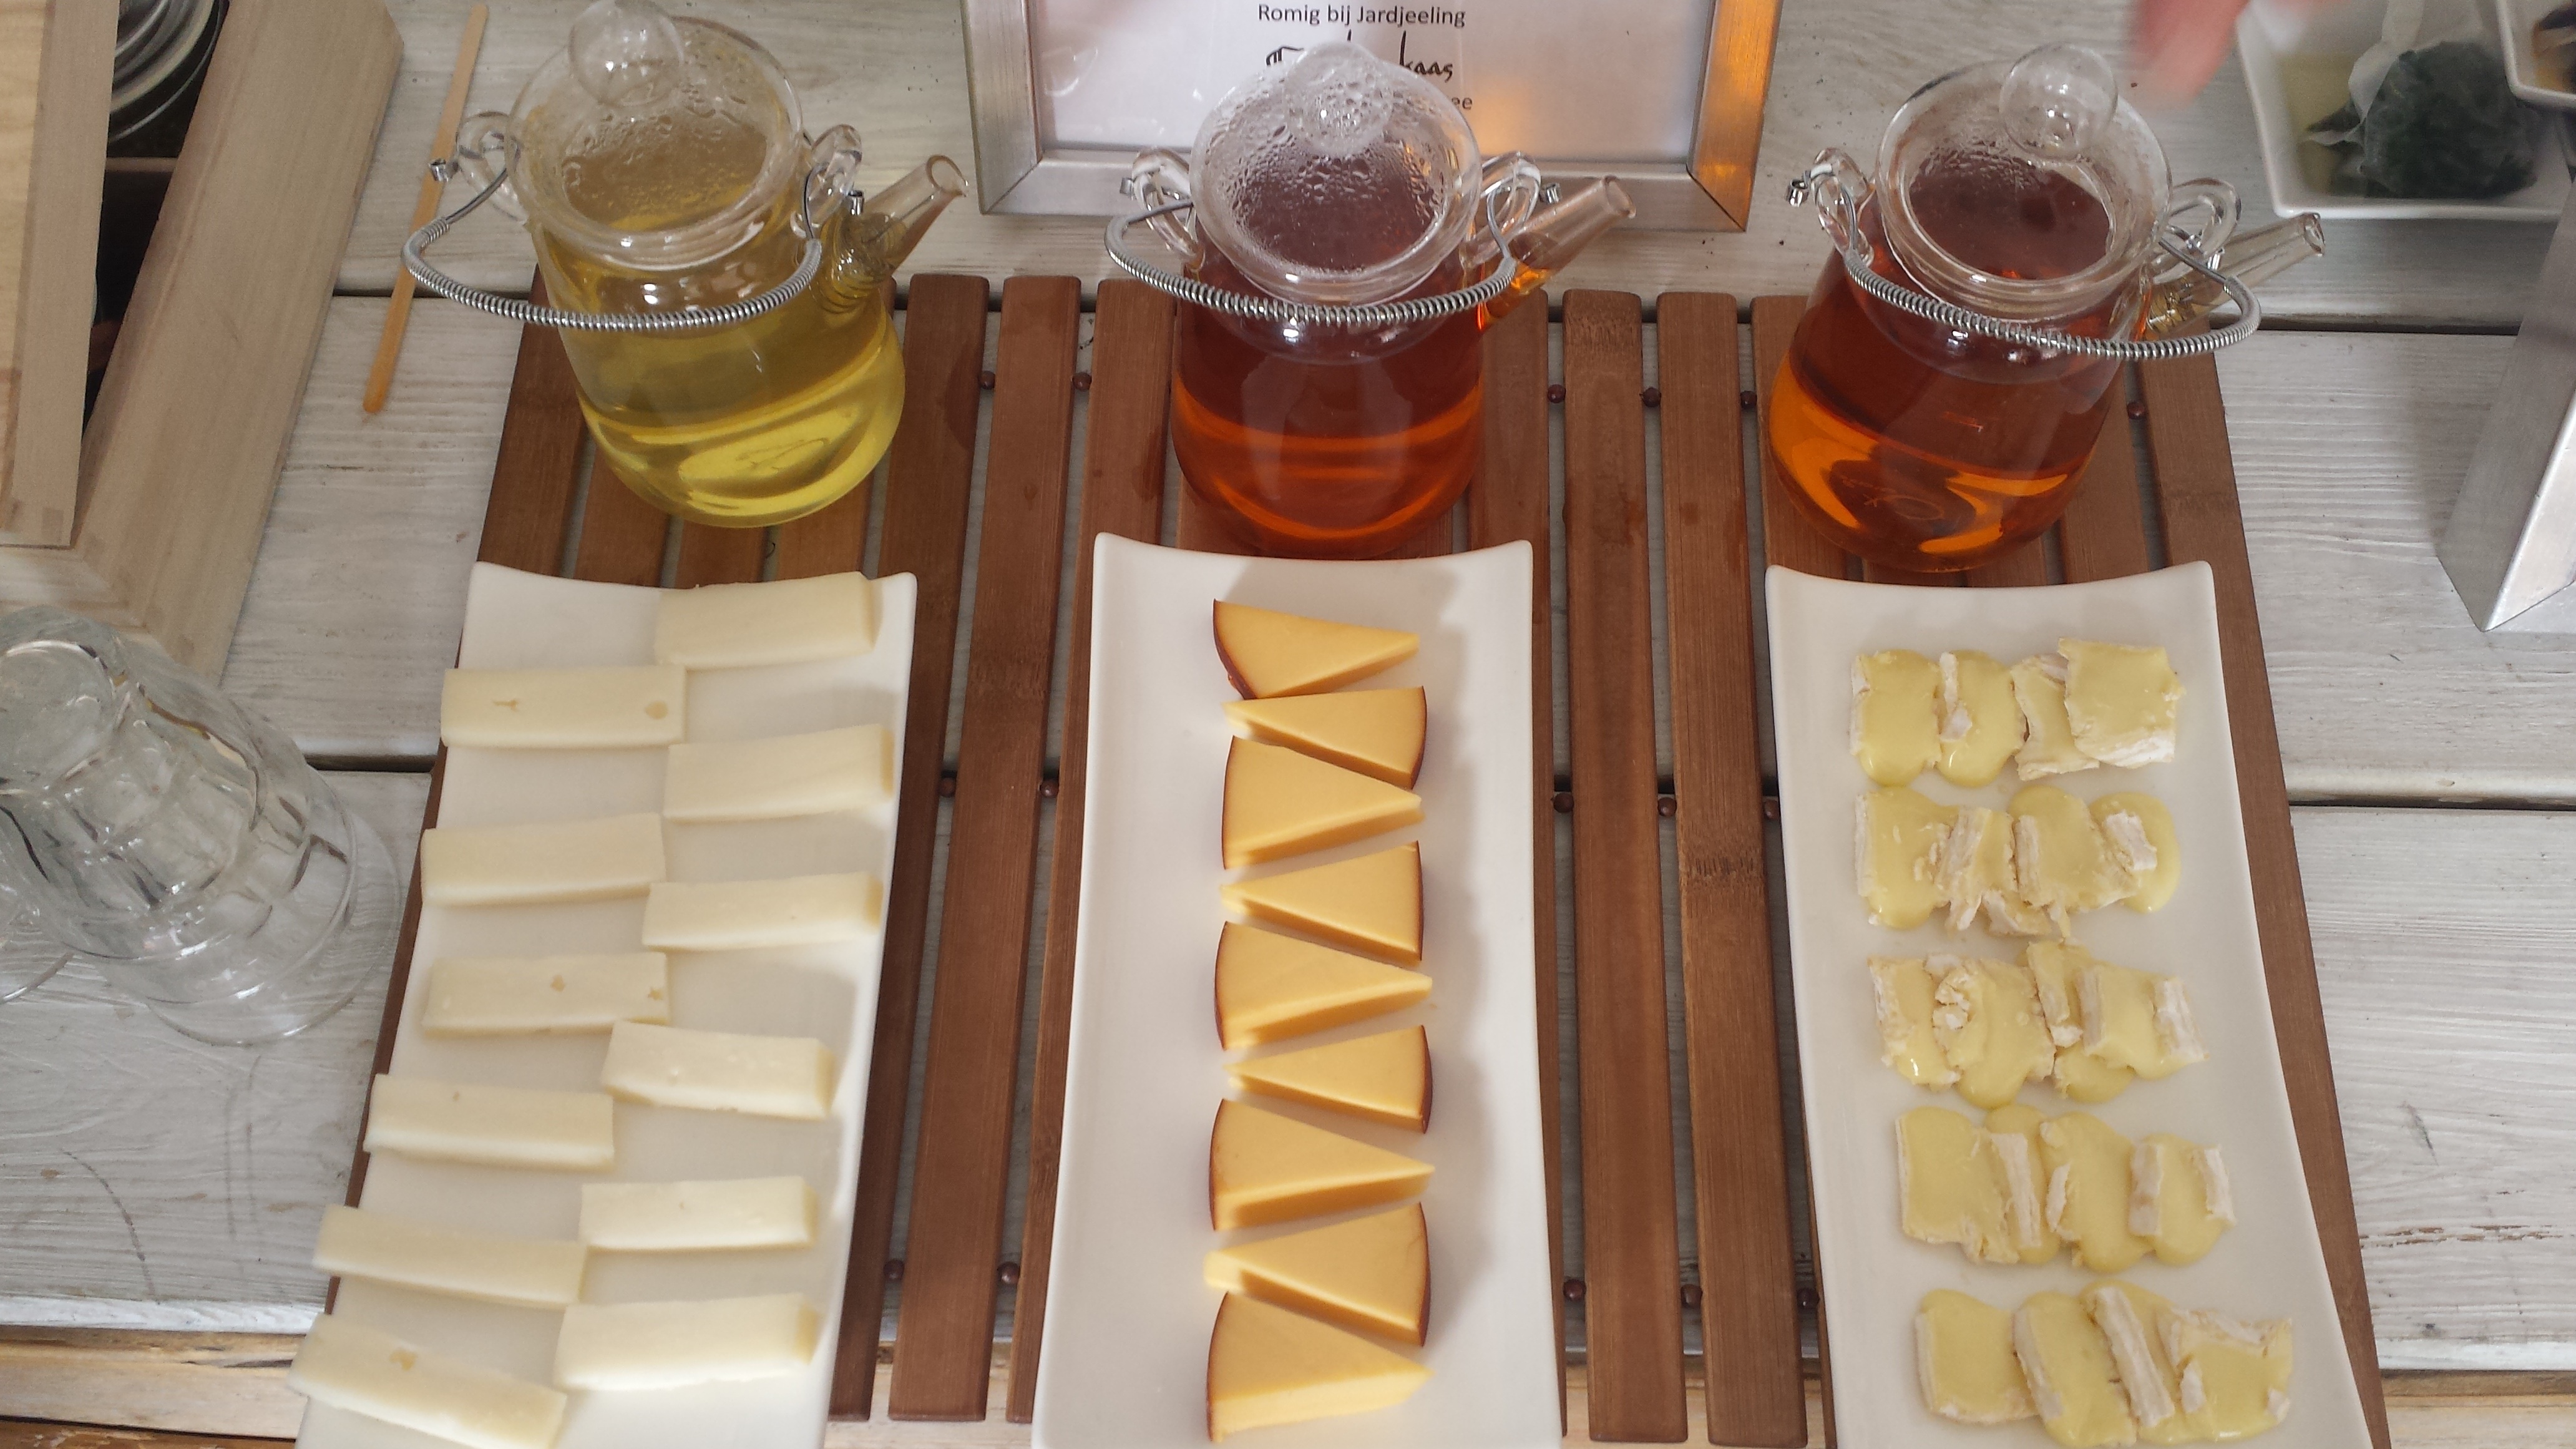
tea, food, culinary, drink, cheese, product, snacks, serve, bubbling, man made object, distilled beverage